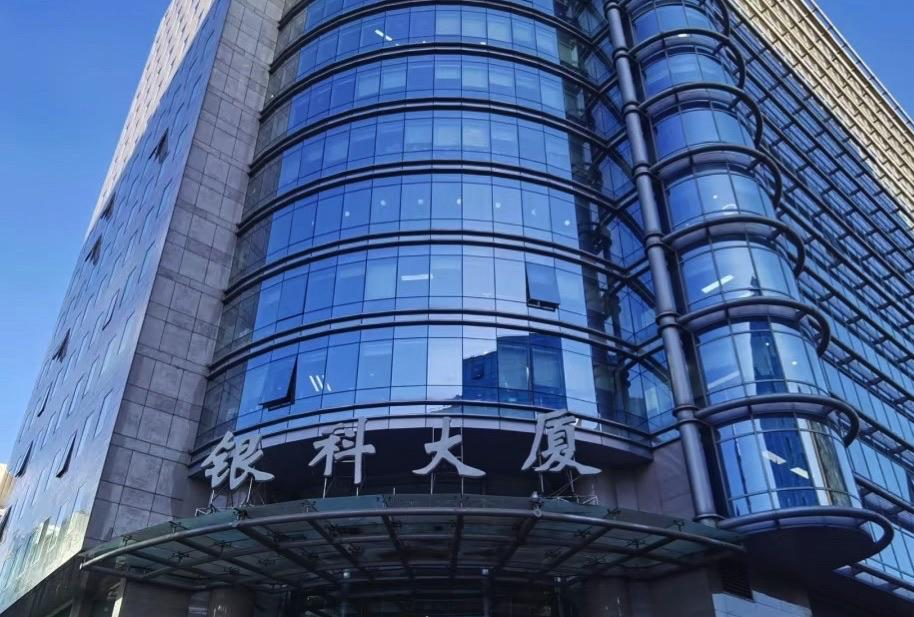
地标名称：银科大厦
所在城市：北京市·海淀区